Tzfatit

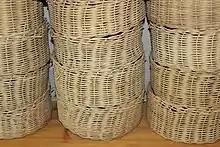
Straw baskets used for making Tzfat cheese

Fresh Tzfatit is used in salads and sandwiches. The salted and aged variety can be grated for baking or cooking.